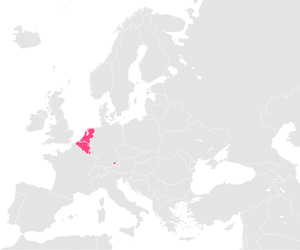
Payconiq est une société luxembourgeoise qui développe un système de paiement électronique du même nom, qui a démarré ses activités en Belgique en 2015. Le système de paiement est conçu pour aider à rembourser des amis et peut également être utilisé pour payer sans espèces dans les magasins en utilisant l'application sur votre smartphone. Le système a été lancé par ING Bank et a ensuite été rejoint par les banques belges KBC Bank et Belfius. Le système de paiement fonctionne également aux Pays-Bas et a été lancé au Luxembourg grâce à l'acquisition de la start-up luxembourgeoise de fintech Digicash Payments. La société vise à desservir l'ensemble de la région du Benelux d'ici la mi-2018 dans le but de s'étendre à l'échelle européenne. Depuis janvier 2018, Payconiq a lancé un programme pilote pour ses services à Munich, en Allemagne.